The Broadway, Bradford

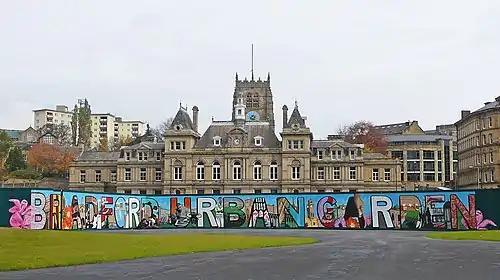
Mural at the temporary Urban Garden

By 2006 demolition work had freed for development a site encompassed by Hall Ings, Well Street, the new Lower Kirkgate and Charles Street.